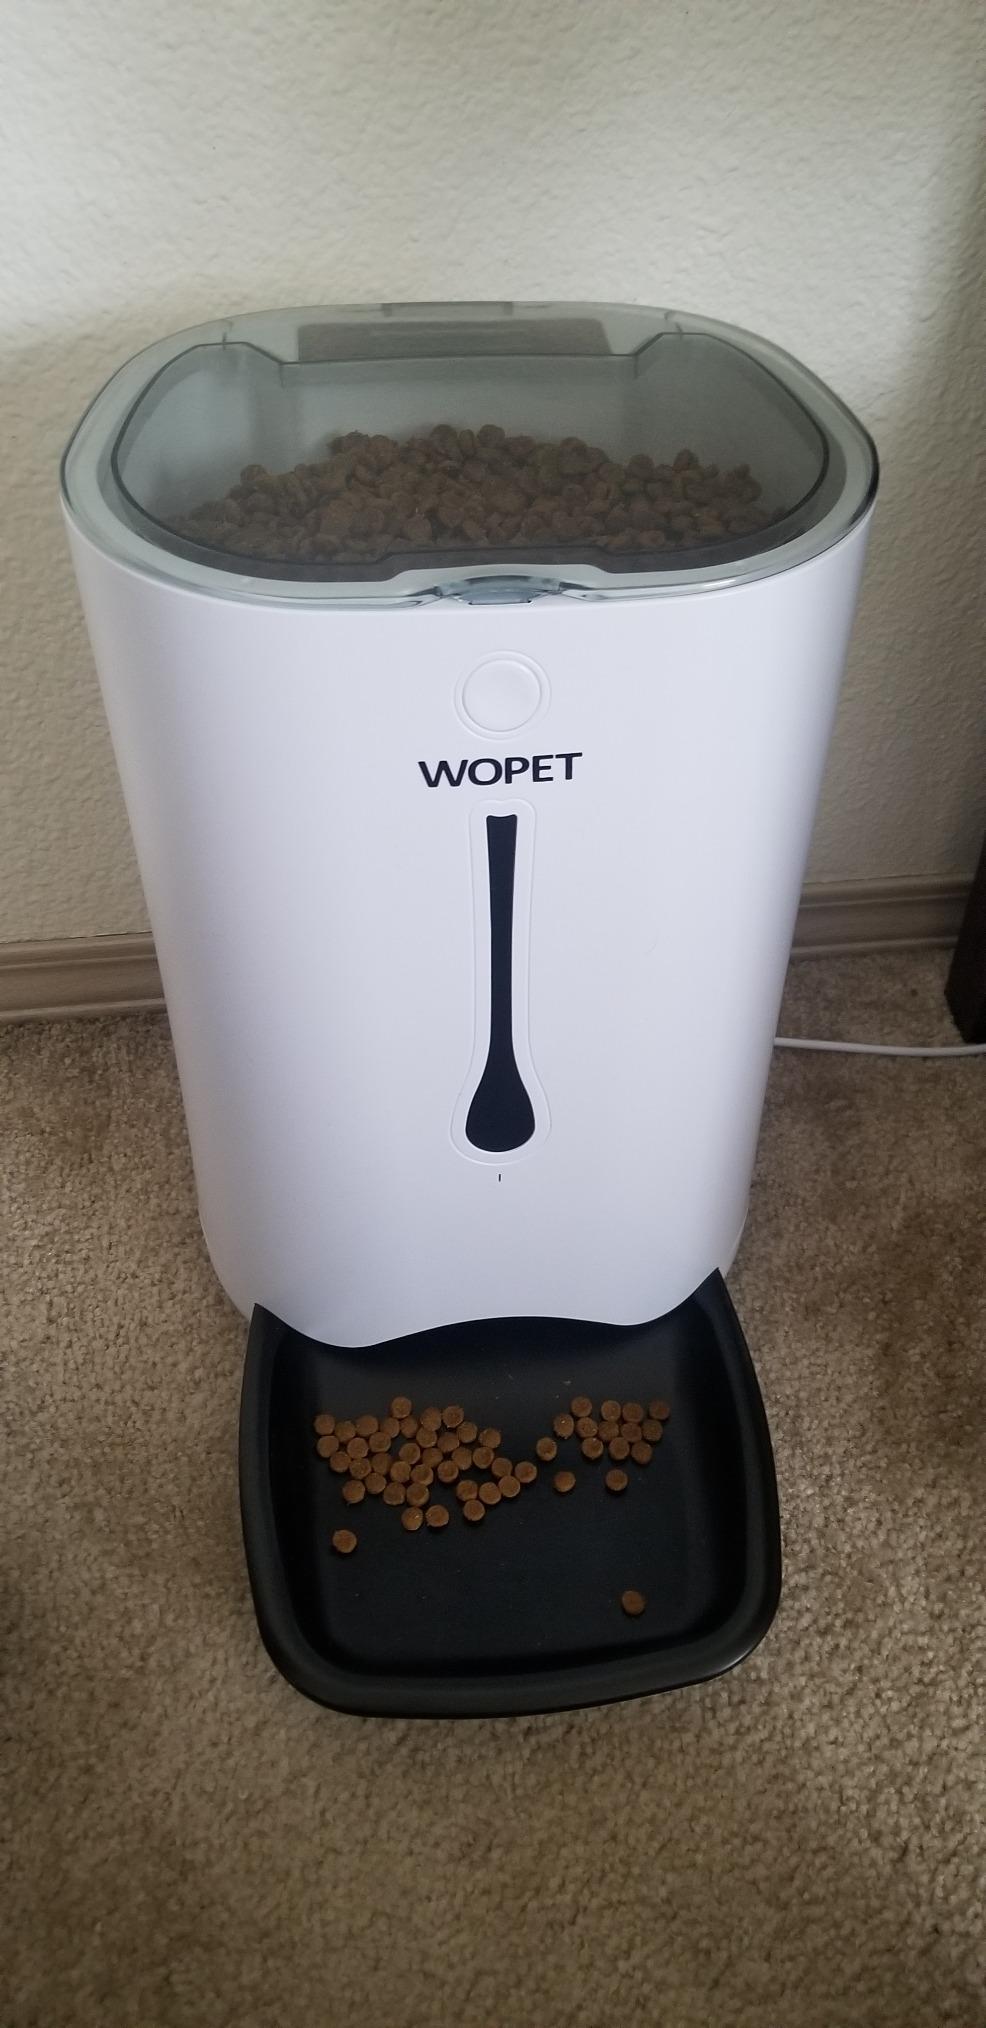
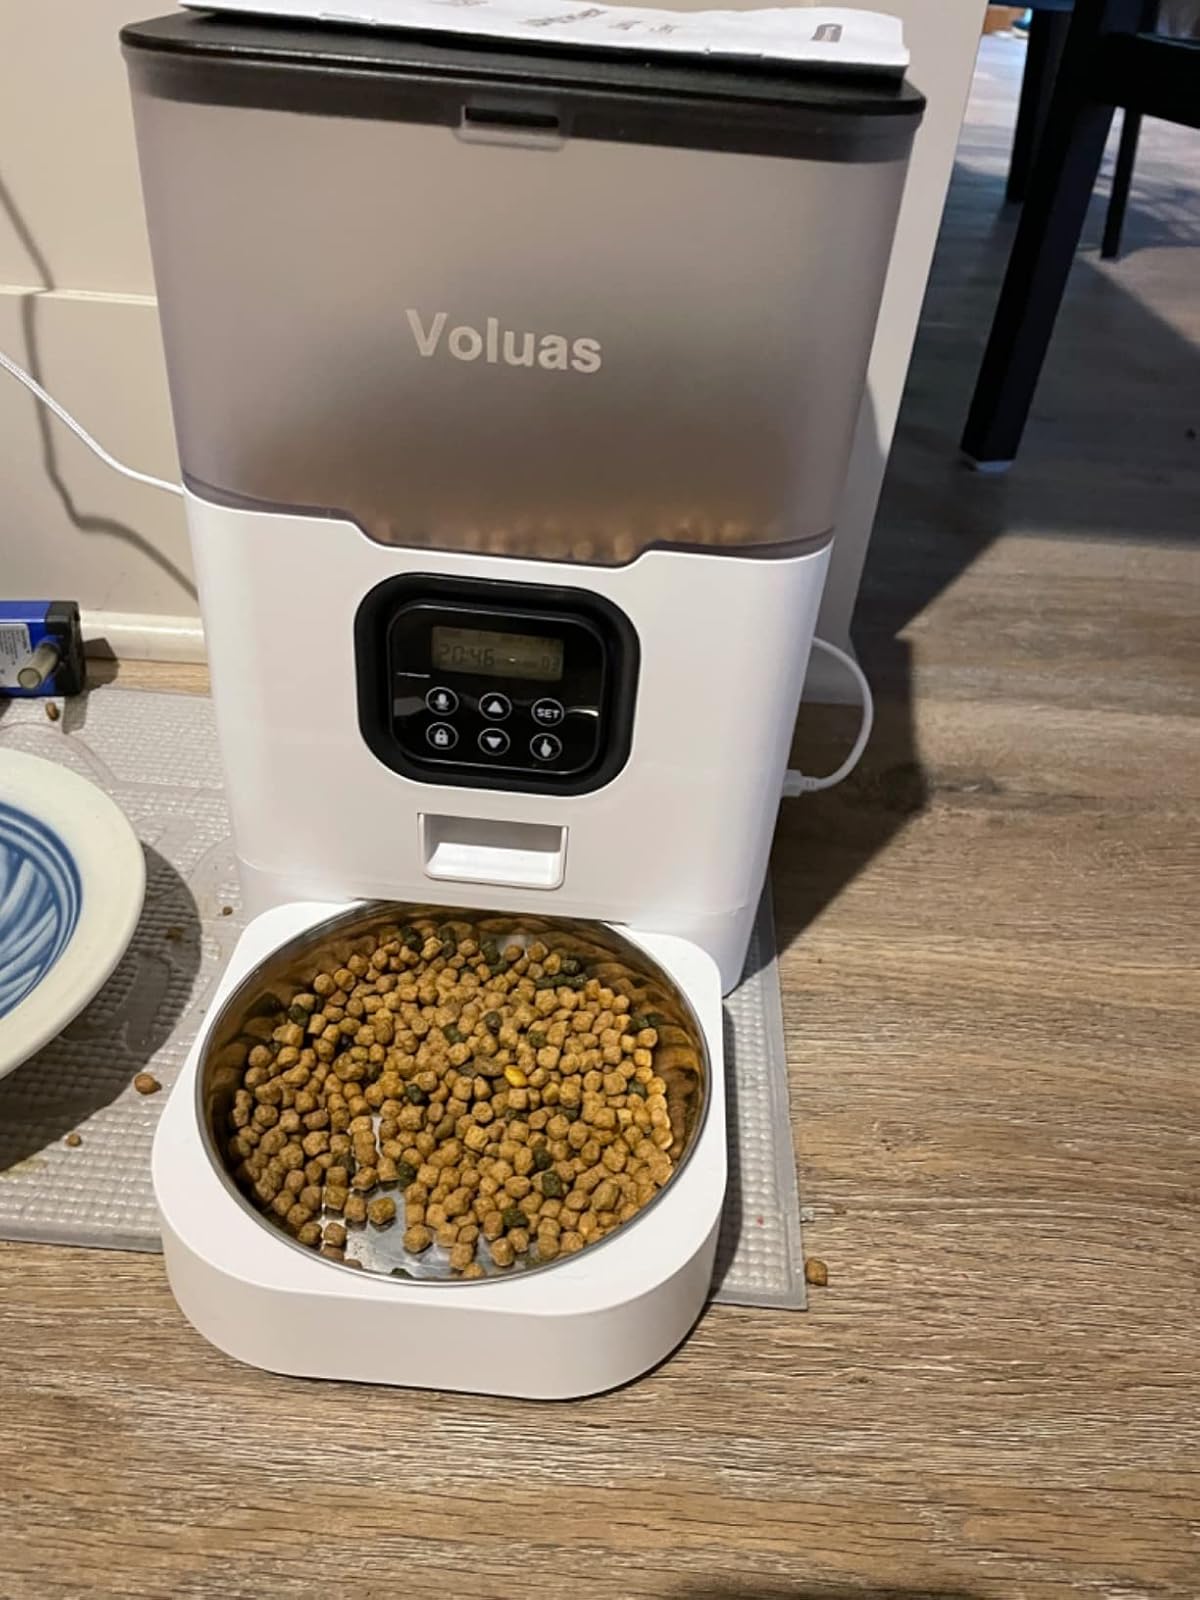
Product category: items_feeder
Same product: no